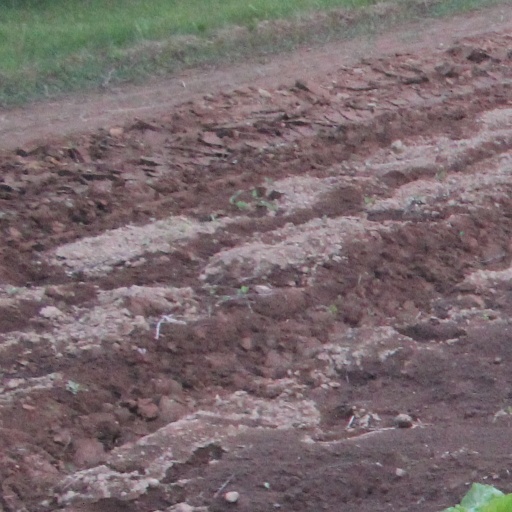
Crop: sugar beet